Battle of Erigon Valley

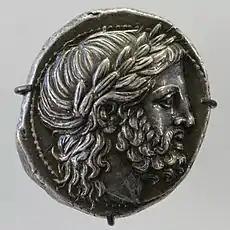
Philip II of Macedon

In 359 BC, Macedonia could come back to the field of battle against the Illyrians, after it had overcome the internal state of political chaos and removed the risk of attack from other opponents. When Philip II assumed the Macedonian throne, substantial areas of upper Macedonia remained in control of Bardylis. In order to concentrate on the internal struggle necessary to secure his crown, Philip reaffirmed the treaty the Illyrians had imposed on Macedonia by force of arms and sealed the alliance by his marriage of Audata, probably a niece or daughter of Bardylis. This action undoubtedly deterred a full-scale Illyrian invasion of Macedonia at a time when the country was most vulnerable.